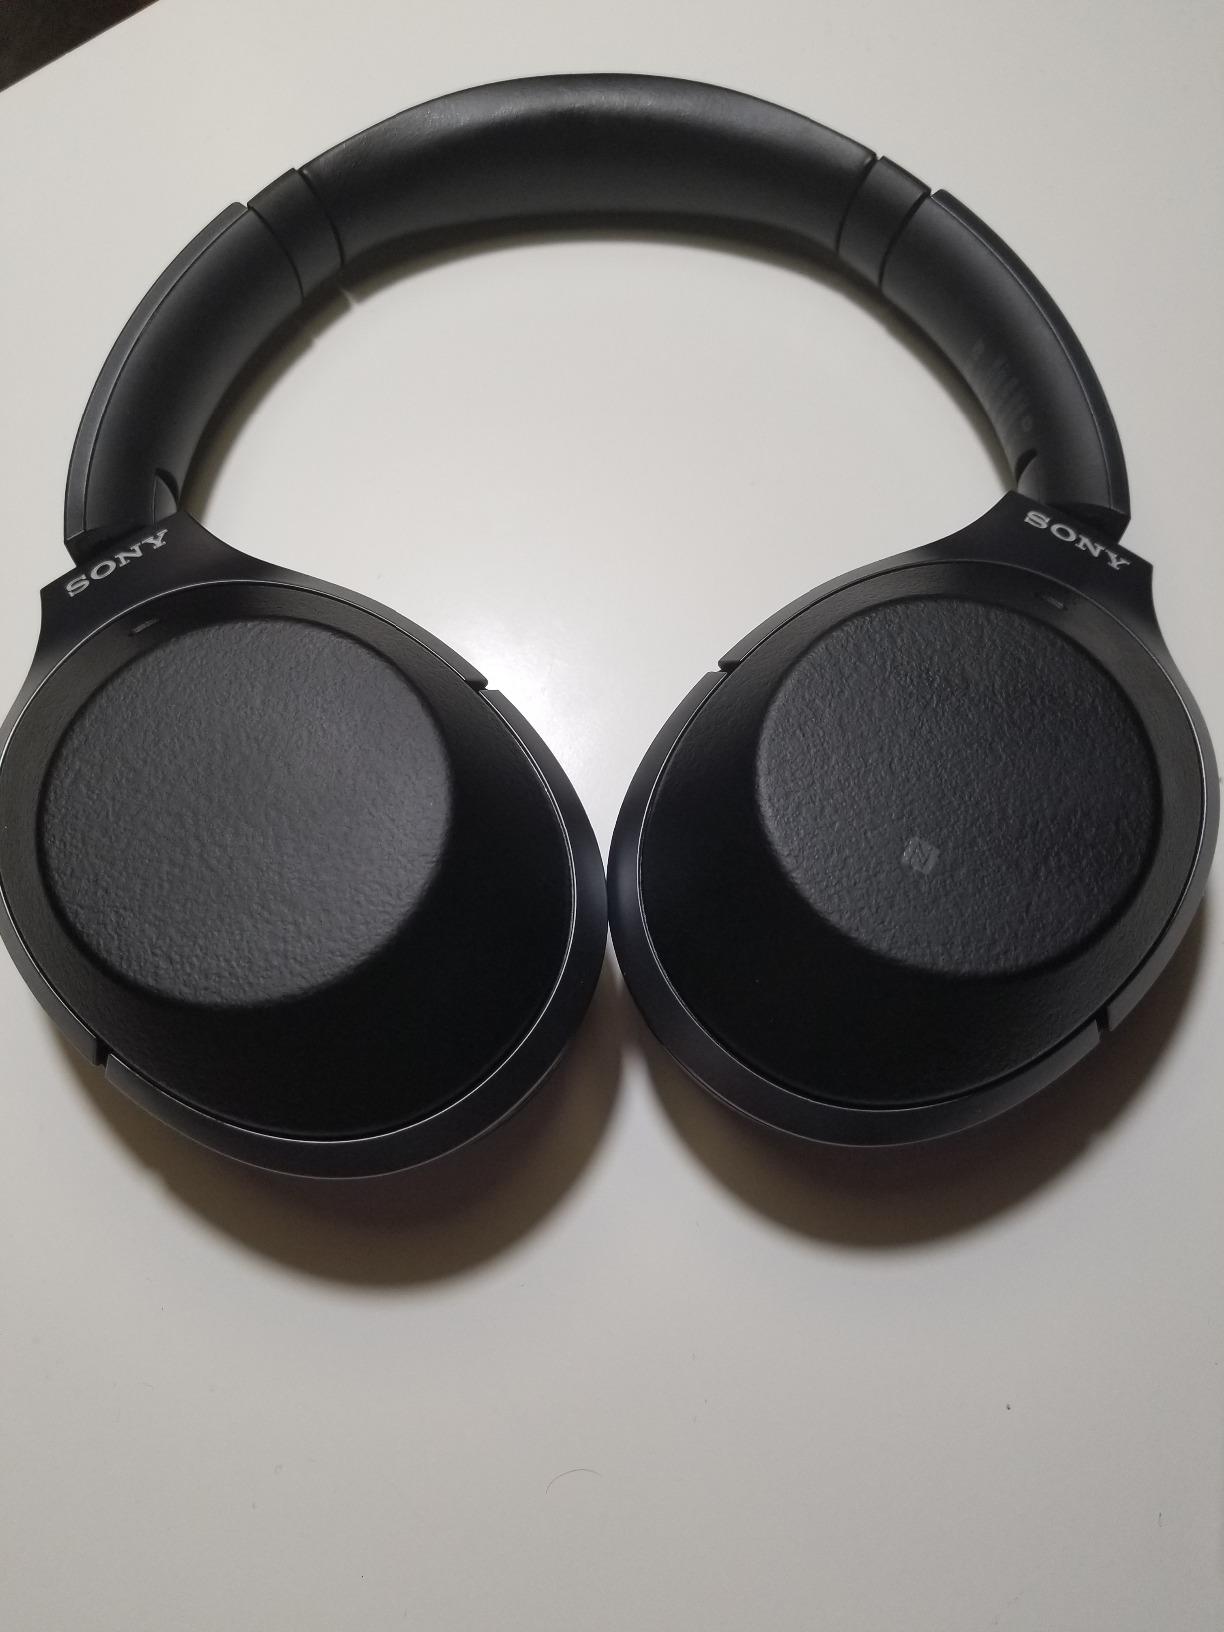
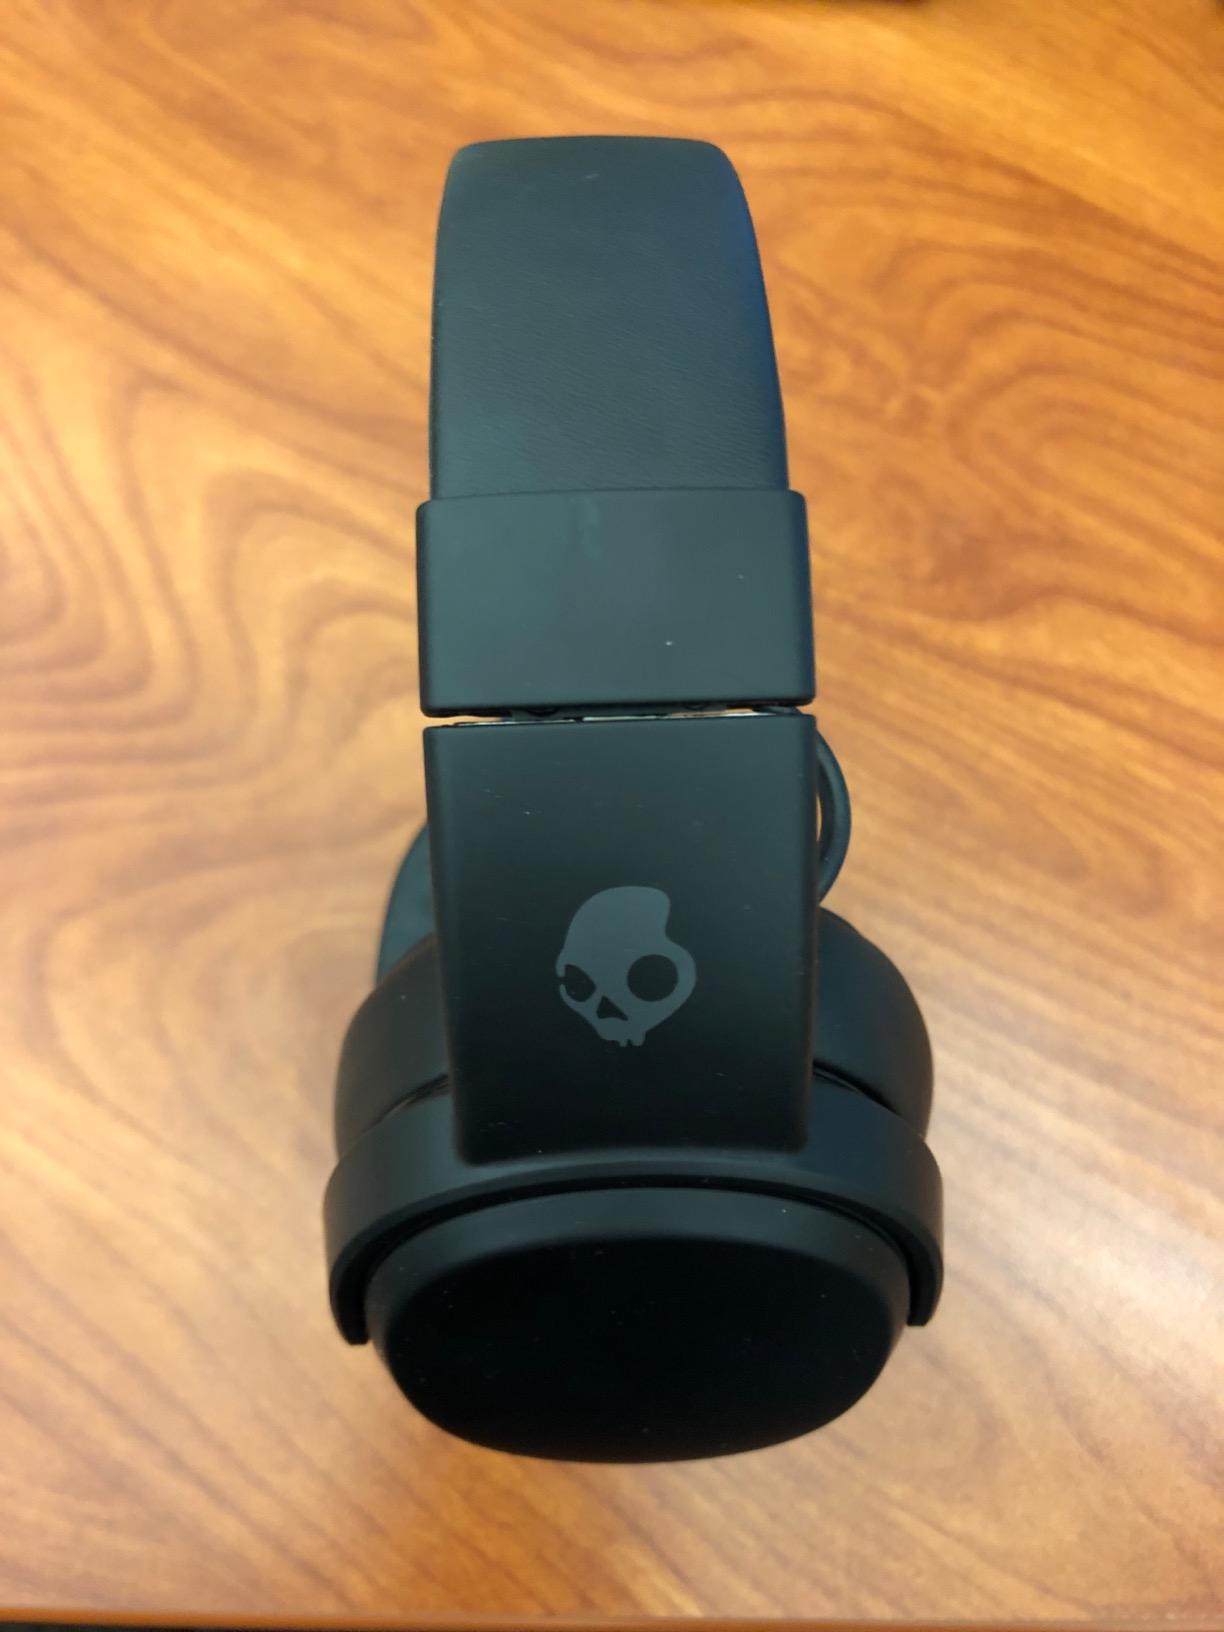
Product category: headphones
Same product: no